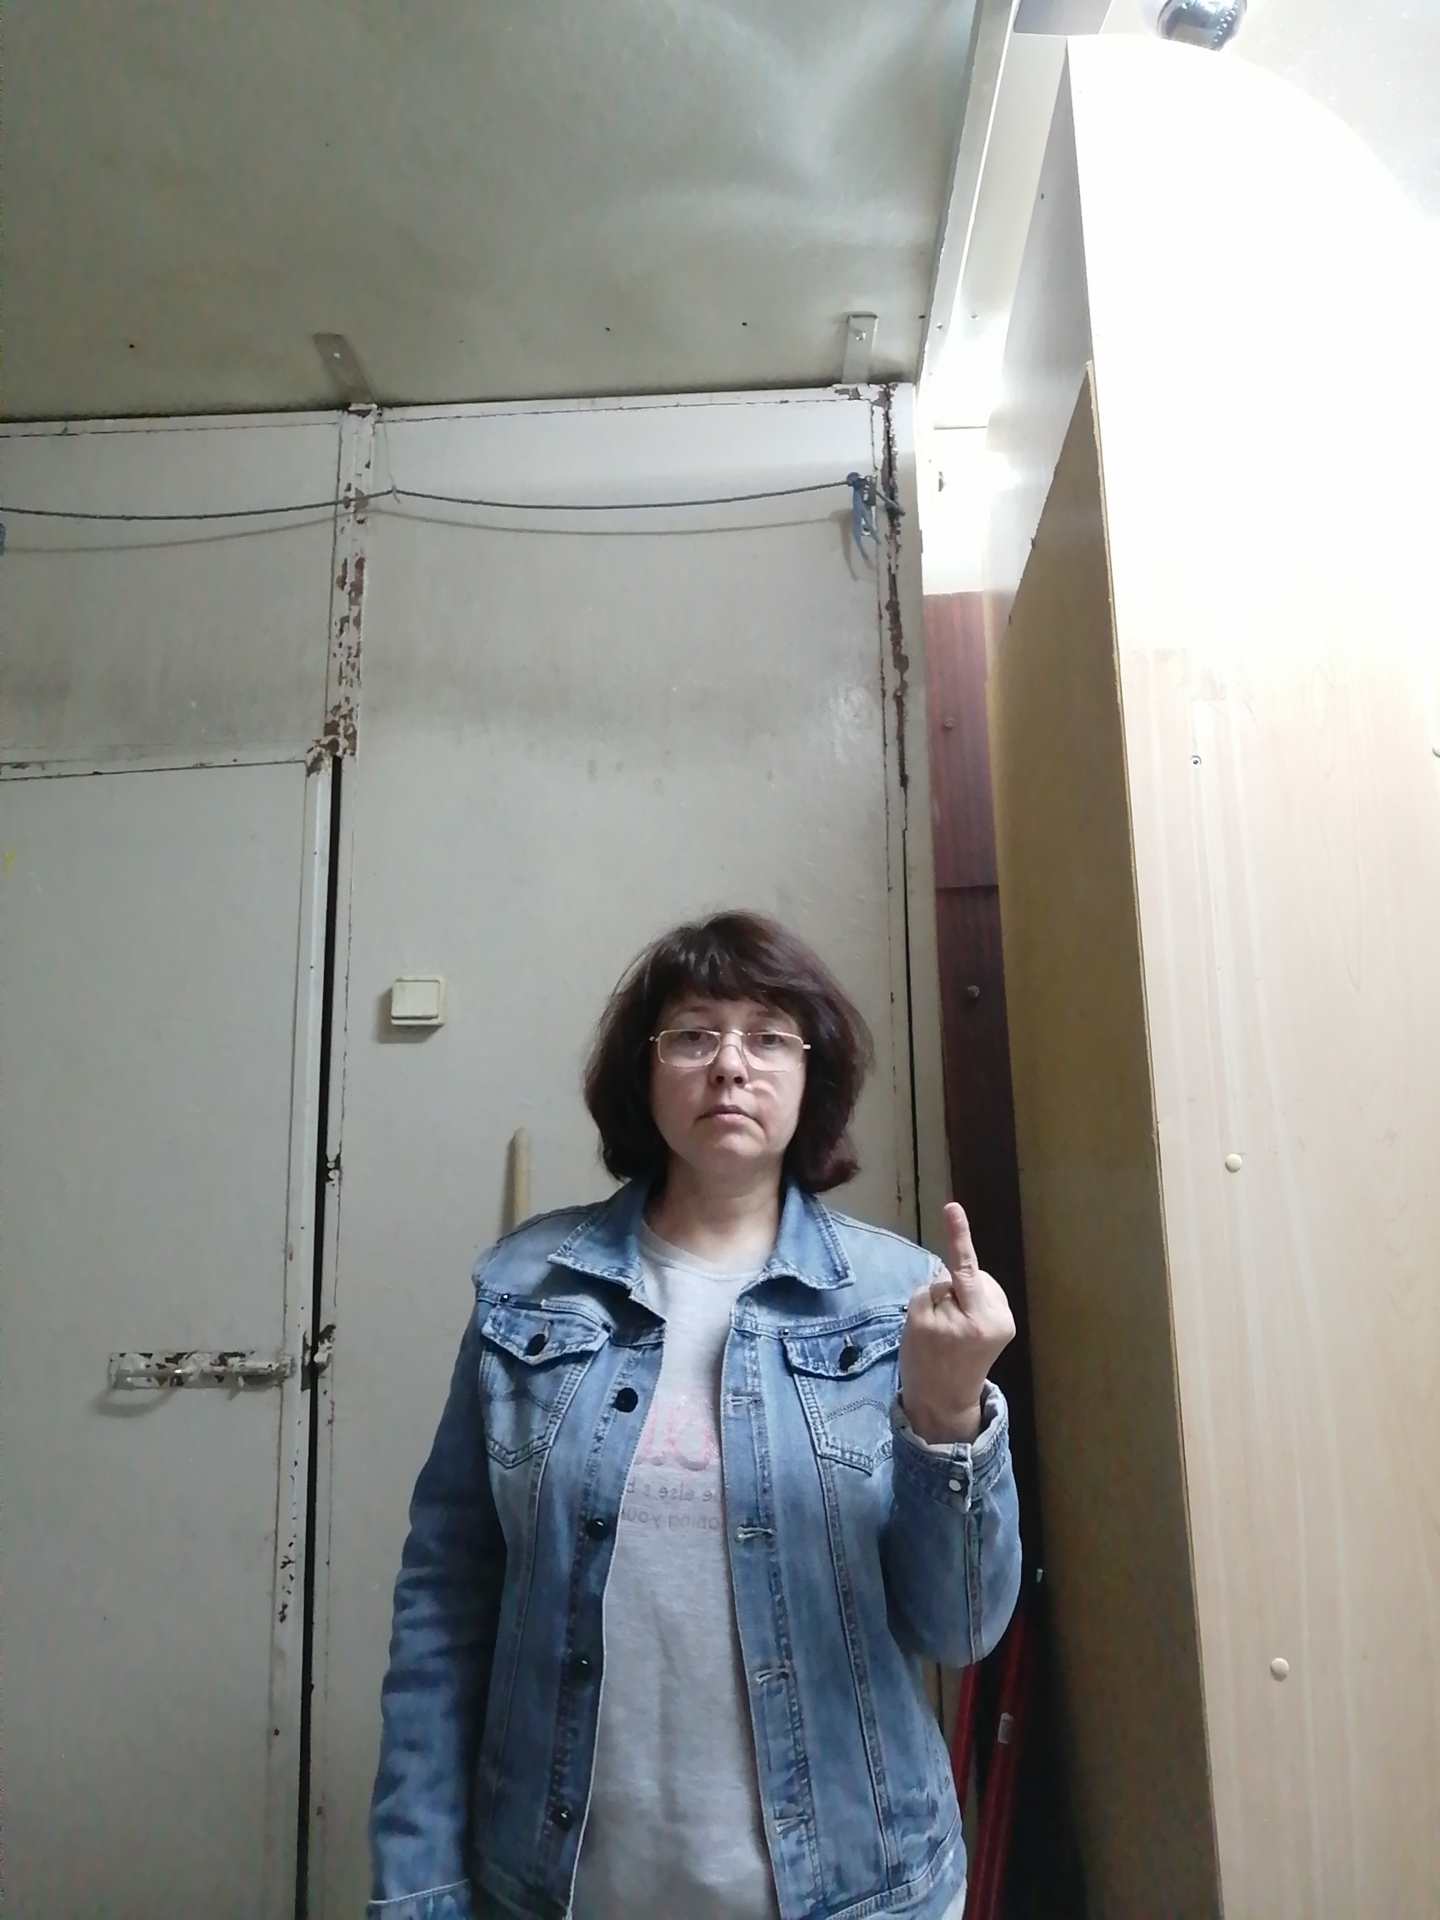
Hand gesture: middle_finger